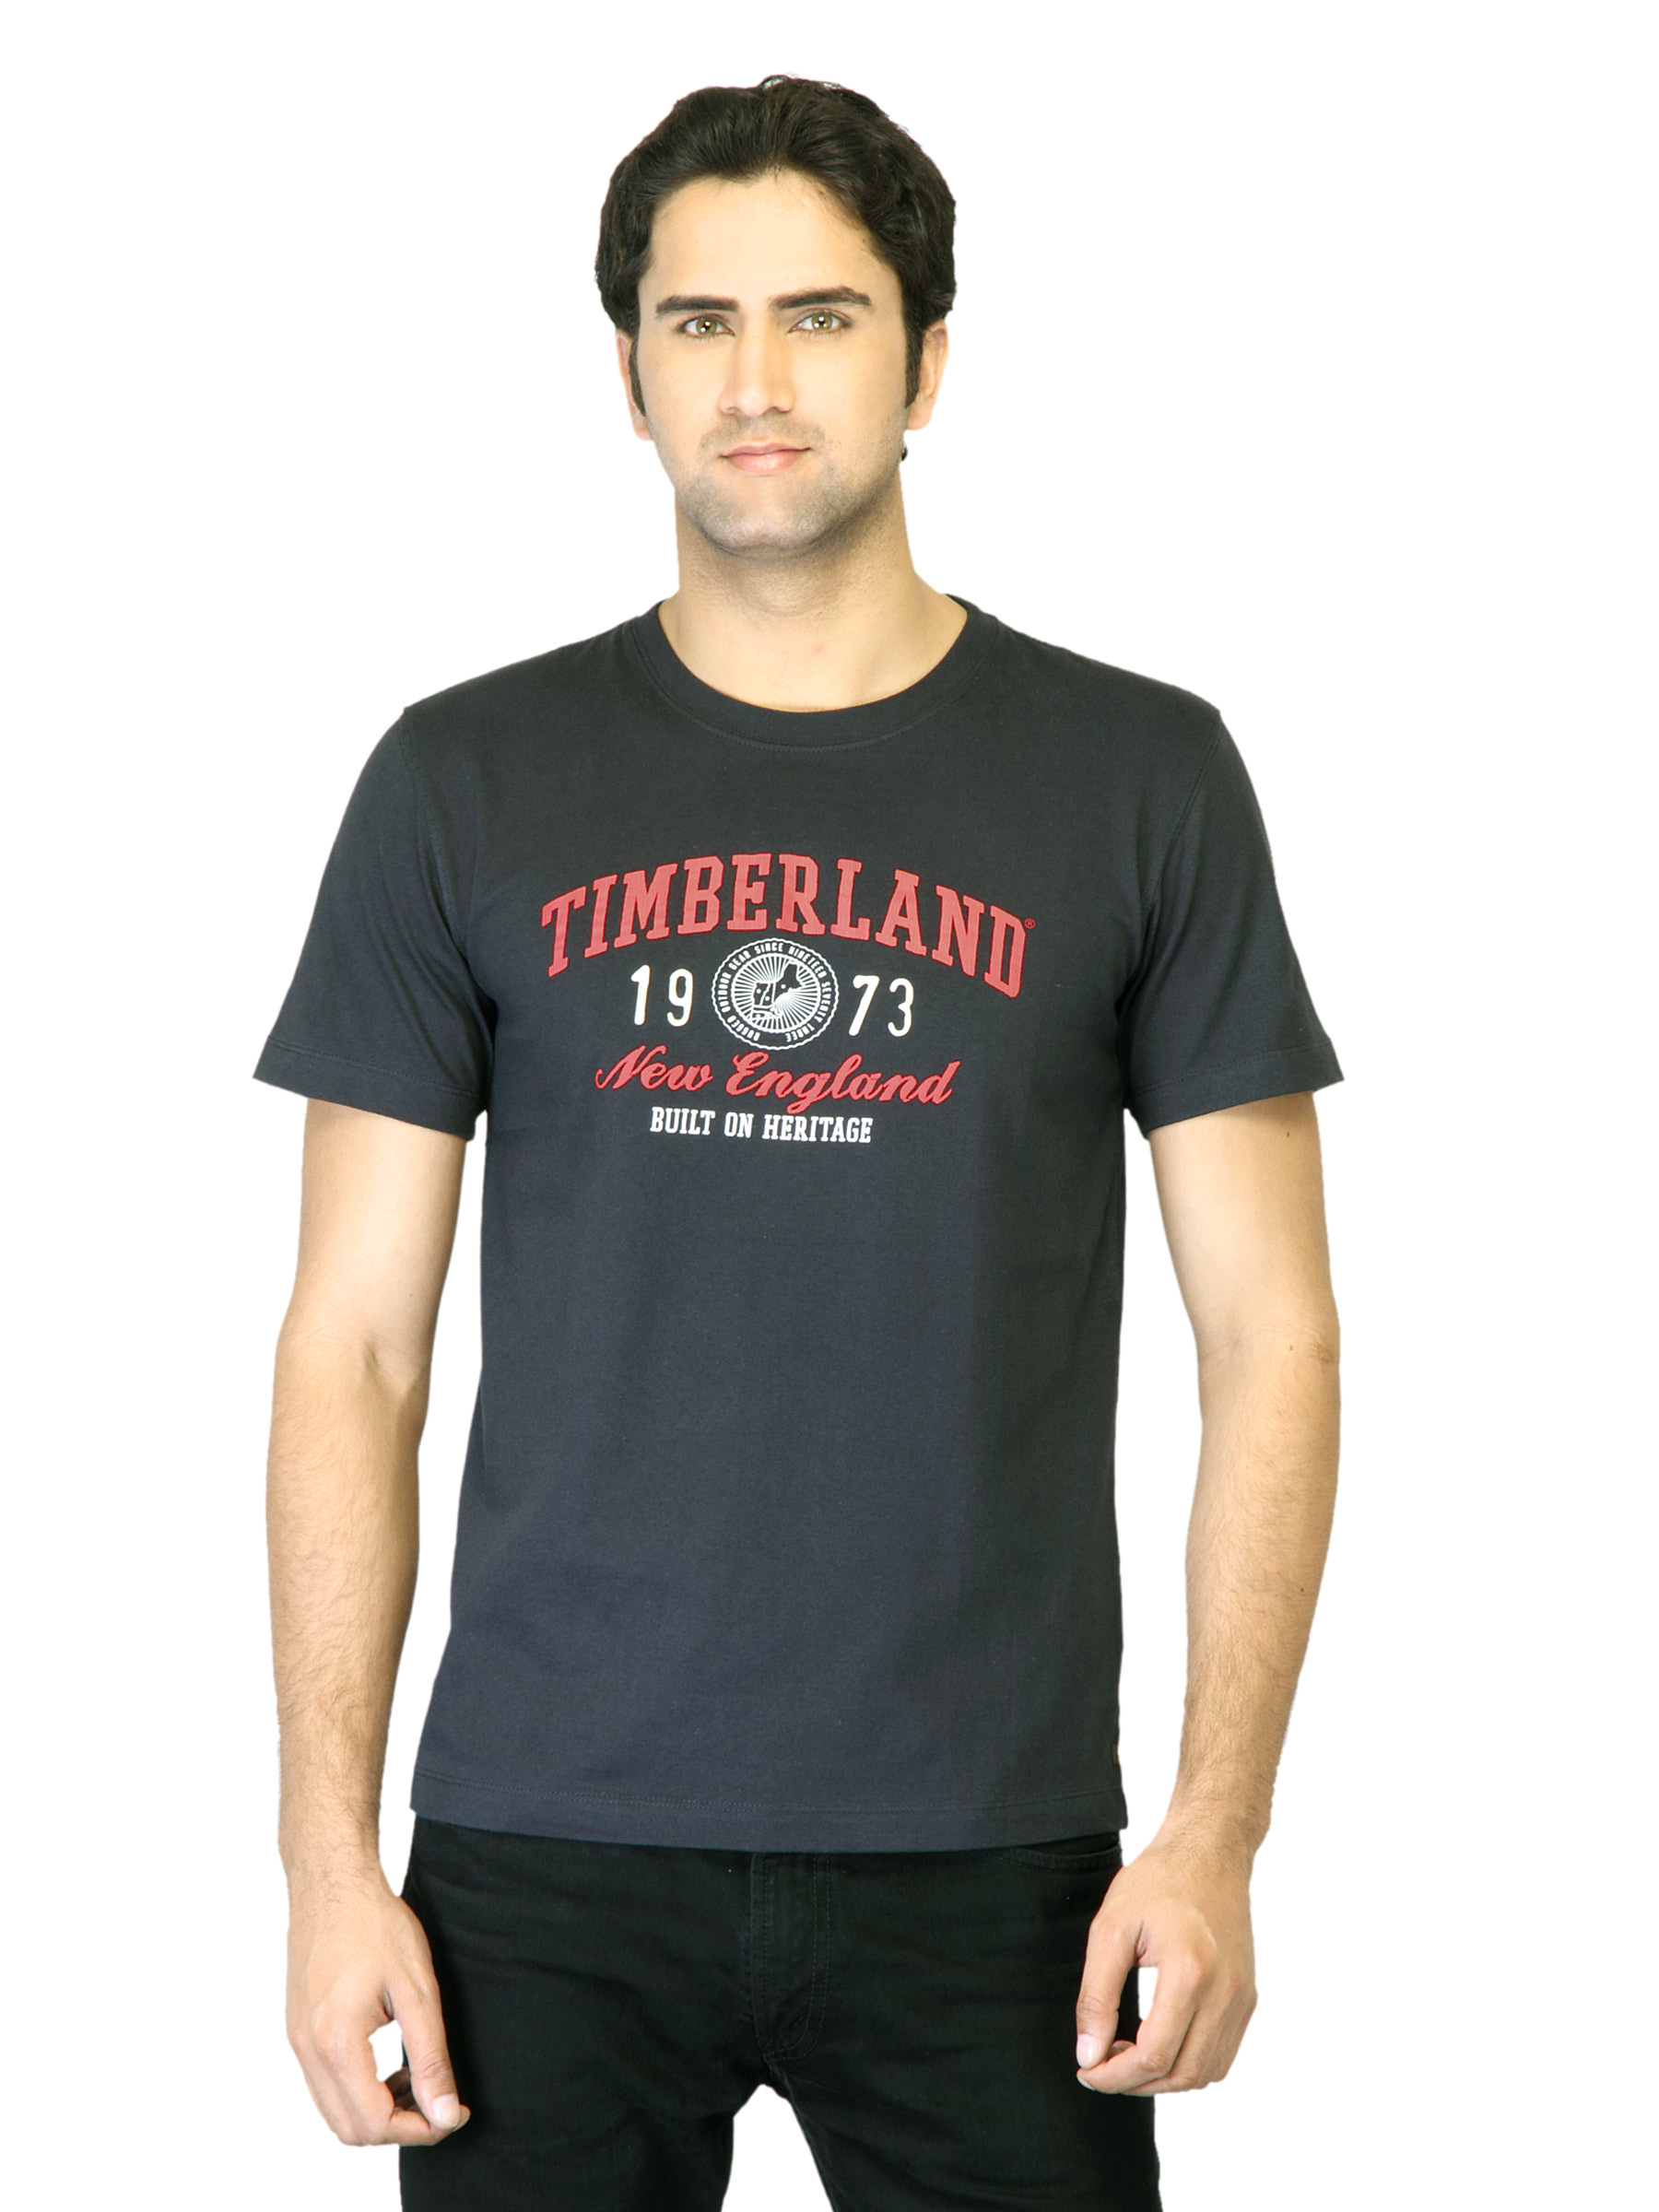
Timberland Men Black Linear Logo T-Shirt
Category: Apparel / Topwear / Tshirts
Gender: Men
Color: Black
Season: Summer 2011
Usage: Casual